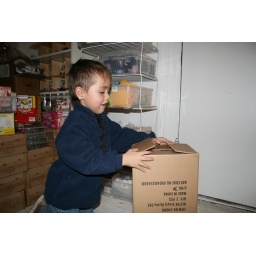
boy in the box